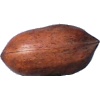
Label: Nut Pecan 1